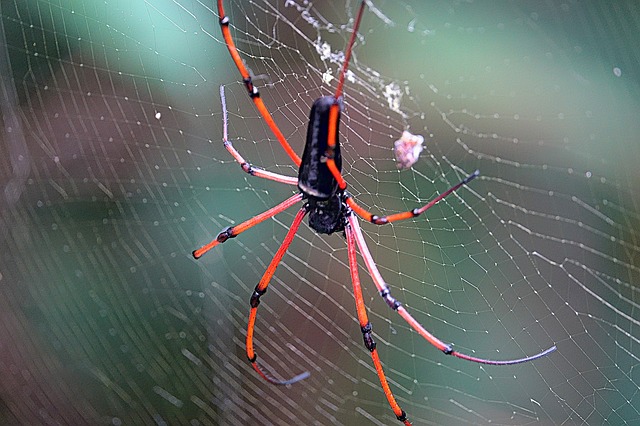
Label: ragno